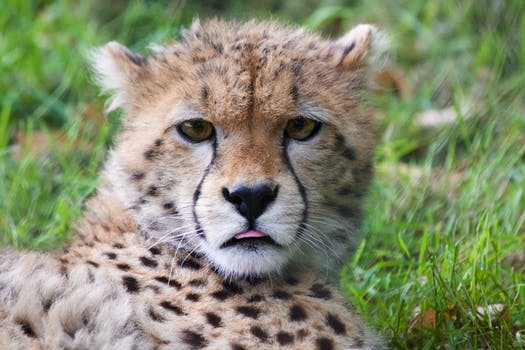
Label: No Watermark